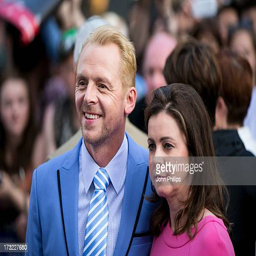
person and actor attend the world premiere